Secular stagnation

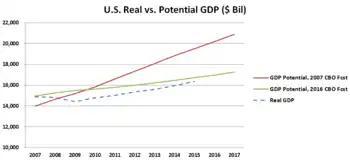
This chart compares U.S. potential GDP under two CBO forecasts (one from 2007 and one from 2016) versus the actual real GDP. It is based on a similar diagram from economist Larry Summers from 2014.

Secular stagnation was dusted off by Hans-Werner Sinn in a 2009 article dismissing the threat of inflation, and became popular again when Larry Summers invoked the term and concept during a 2013 speech at the IMF.